St. Mary of the Visitation Catholic Church (Huntsville, Alabama)

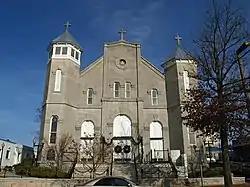
The church in December 2009

St. Mary of the Visitation Catholic Church is a historic church in Huntsville, Alabama and is the oldest Catholic church in North Alabama. It began construction in 1861 but was interrupted by the Civil War. The church was completed in 1877. It was listed on the National Register of Historic Places in 1980.